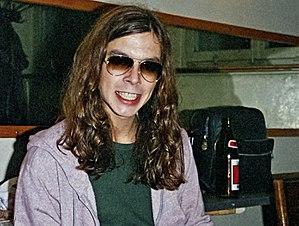
Andy Ward, membre du groupe Camel, photographié à Zürich en 1975.
Andy Ward, de son vrai nom Andrew John Ward, est un musicien britannique, né le 28 septembre 1952 à Epsom dans le comté de Surrey. Ayant joué avec plusieurs groupes, il reste néanmoins connu pour avoir été le batteur du groupe rock progressif Camel, de 1970 à 1983. Il est définitivement l'un des meilleurs batteurs de rock progressif de sa génération.